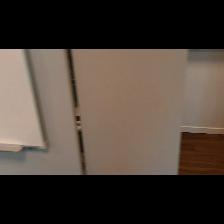
Label: NonHuman